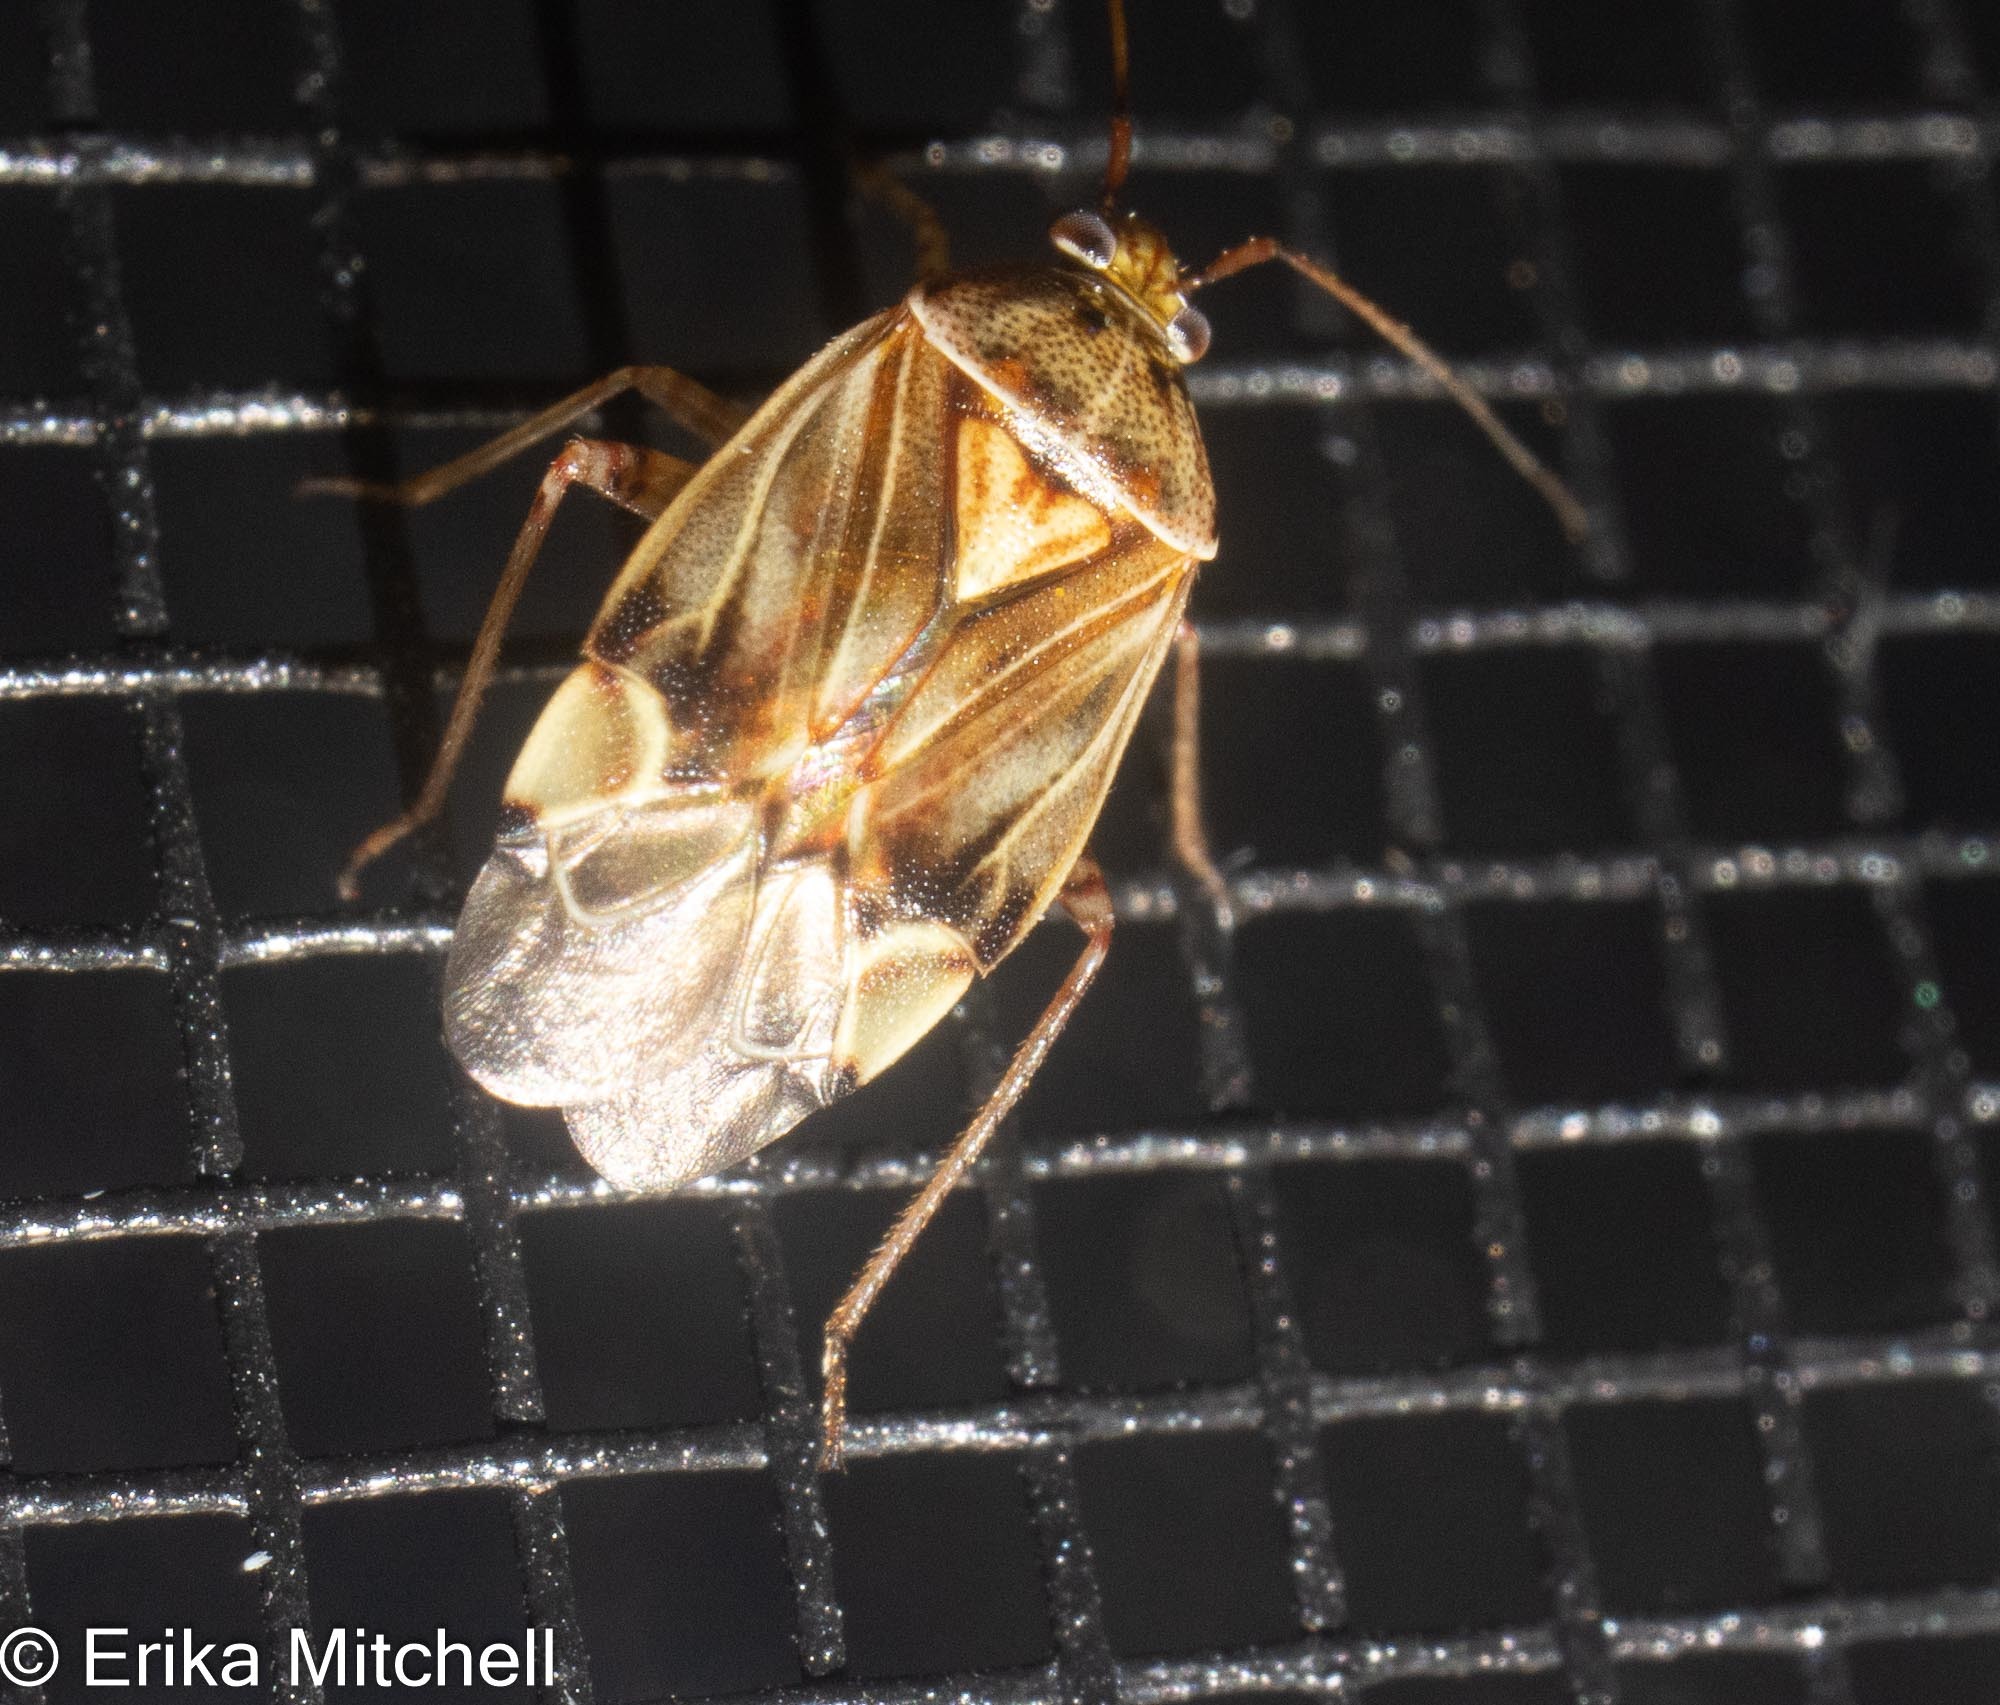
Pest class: lygus_bug